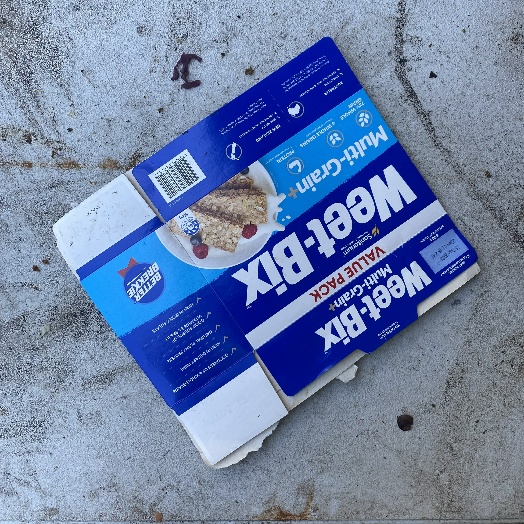
Label: Cardboard